Michael Shanks (politician)

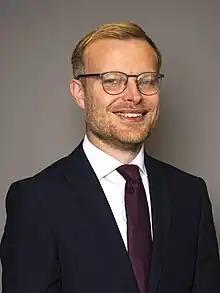
Official portrait, 2023

Michael Graeme Shanks (born 4 March 1988) is a Scottish Labour Party politician and former teacher who has served as the Member of Parliament (MP) for Rutherglen, previously Rutherglen and Hamilton West, since 2023. He has served as Parliamentary Under-Secretary of State for Energy since July 2024.